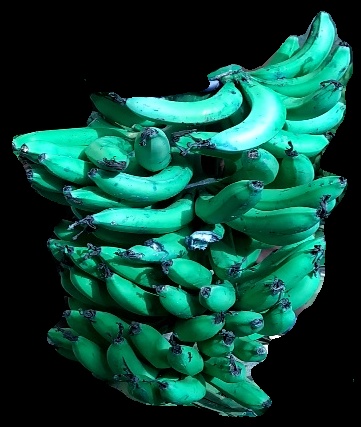
Variety: pachbale
Grade: grade3